Effigy

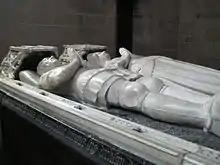
Double tomb effigies or , Josselin, Brittany, France; 15th century

A tomb effigy, in French is the usually life-size sculpted figure depicting the deceased on a tomb monument. Although these funerary and commemorative reliefs were first developed in Ancient Egyptian and Etruscan cultures, they appear most numerously in Western Europe tombs from the later 11th century, in a style that continued in use through the Renaissance and early modern period, and are still sometimes used. They typically represent the deceased in a state of "eternal repose", with hands folded in prayer, lying on a pillow, awaiting resurrection with a dog or lion at their feet. A husband and wife may be depicted lying side by side.